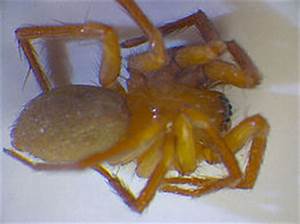
Label: spider